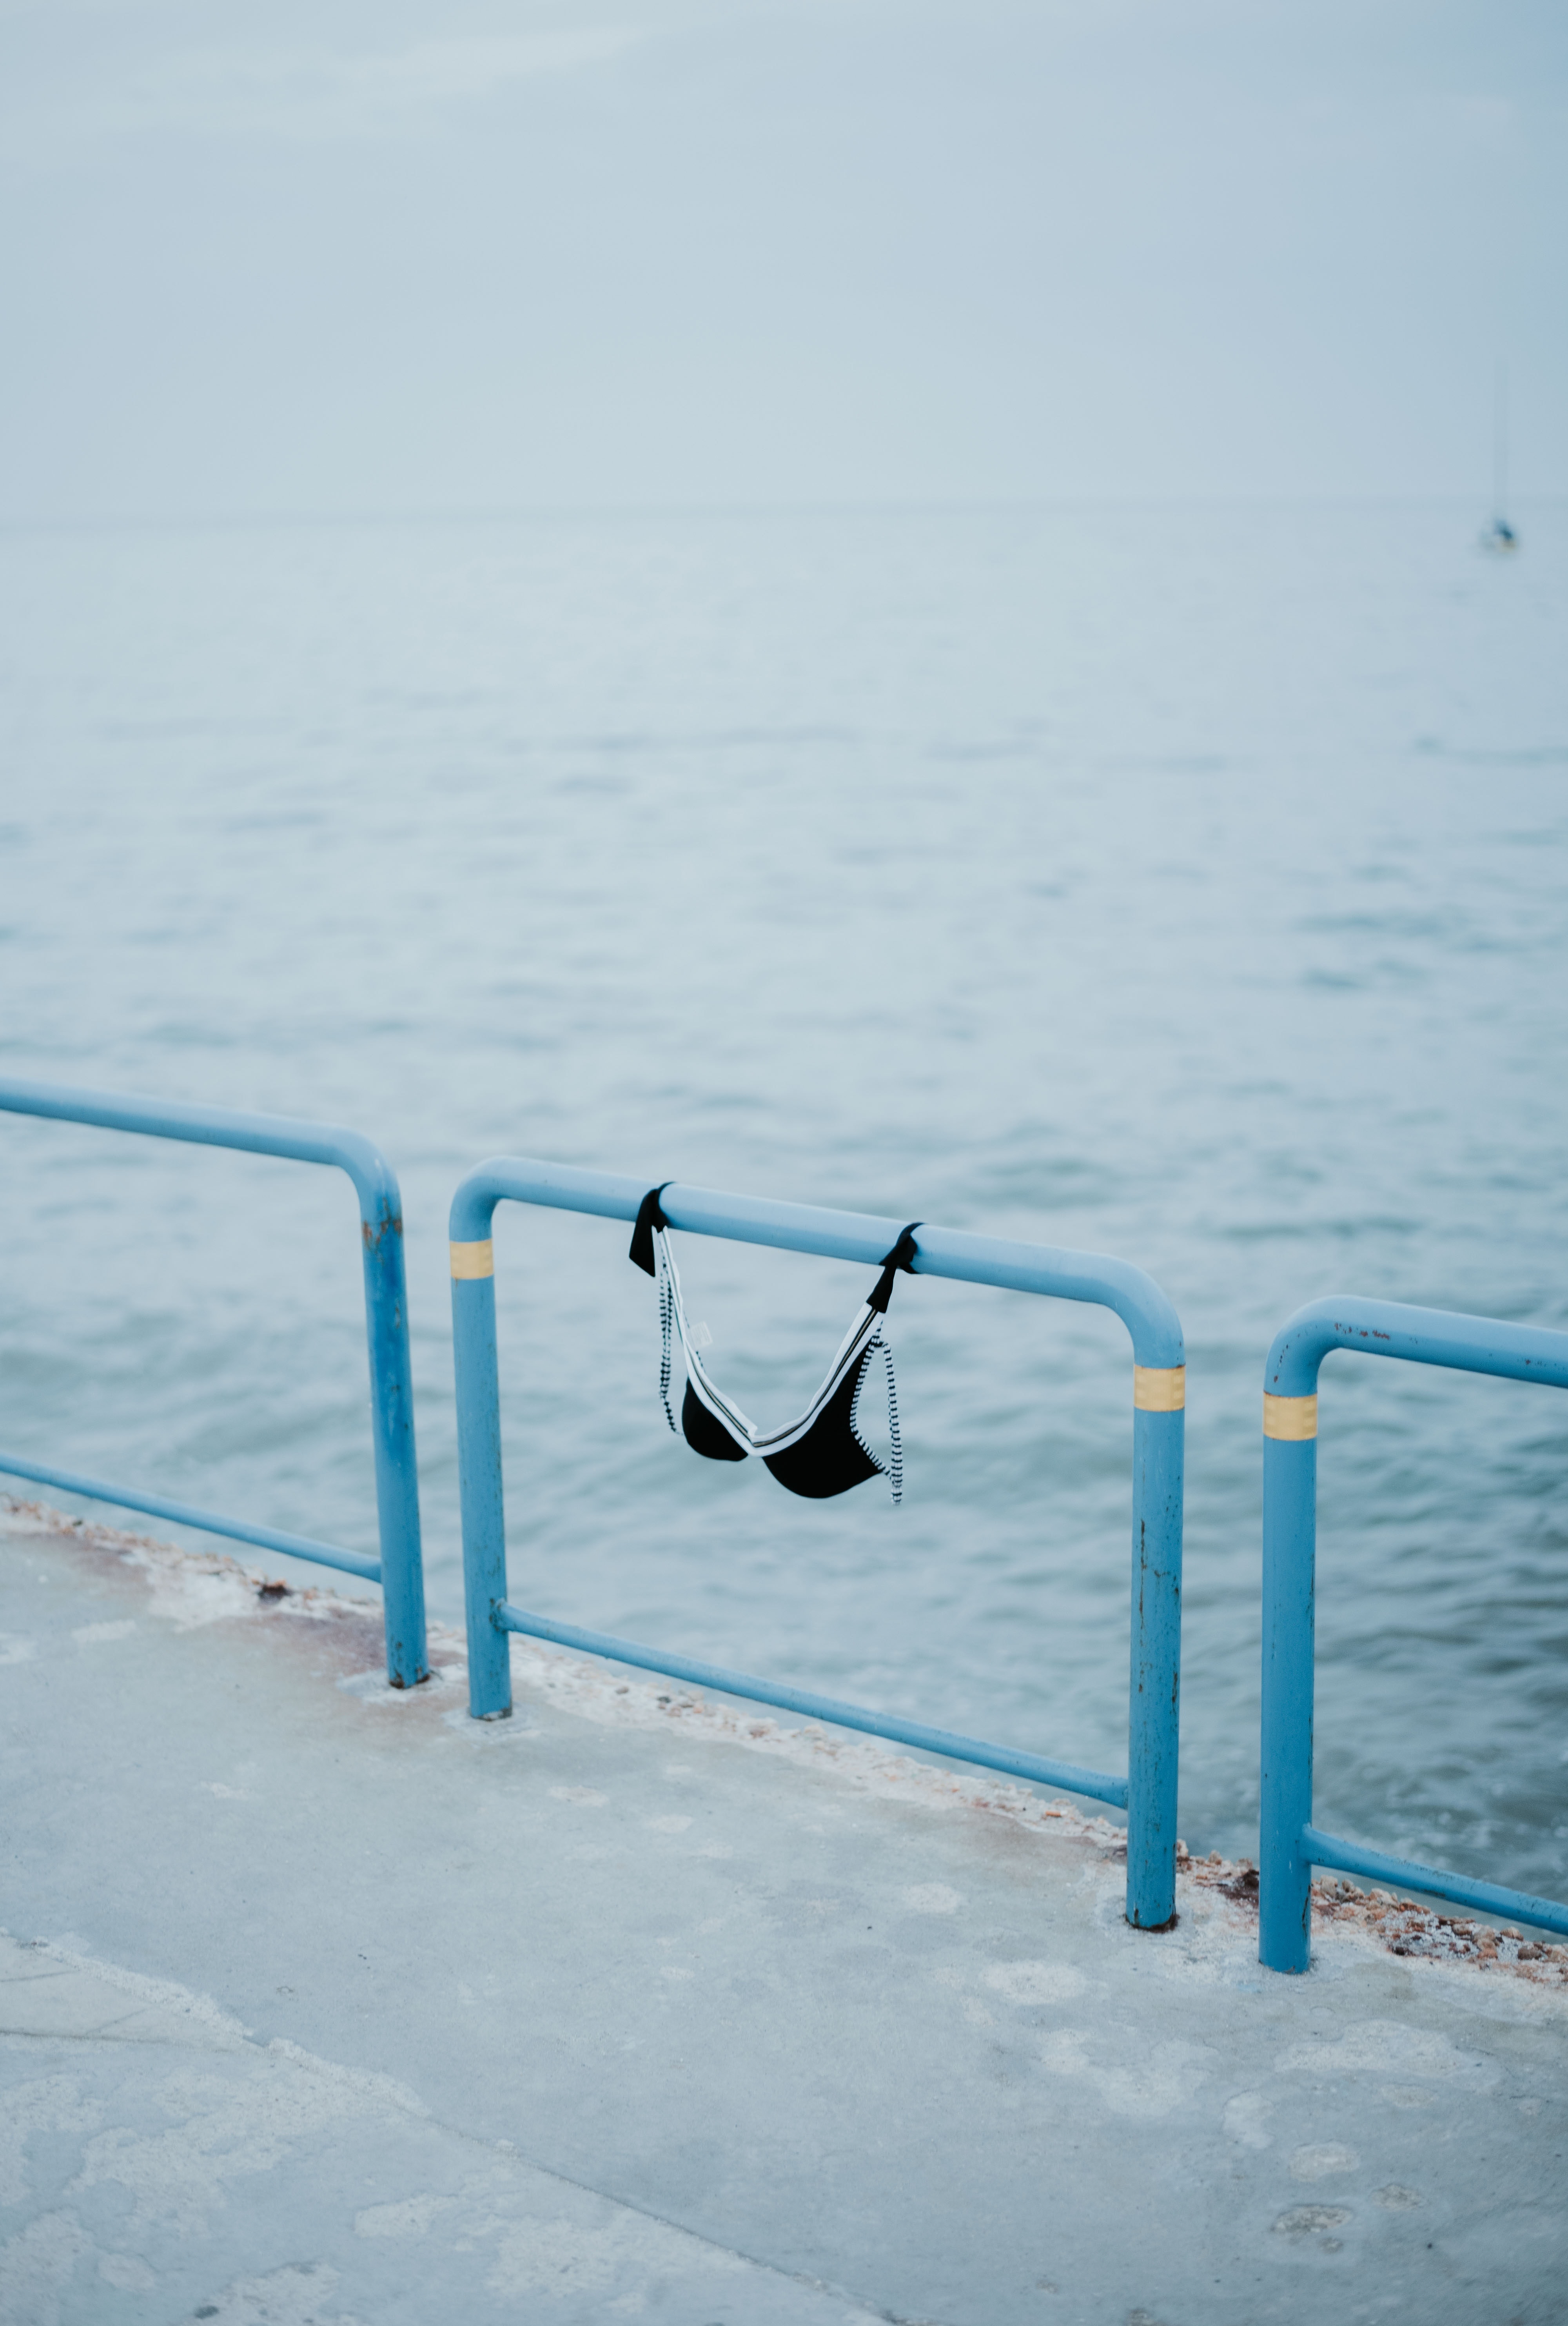
art, water, wood, horizon, seabird, electric blue, sky, lake, recreation, fence, metal, dock, leisure, wind wave, landscape, ocean, pier, wave, guard rail, handrail, winter, coast, sitting, wind, pipe, physical fitness, marine mammal, sea, fun, freezing, shadow, city